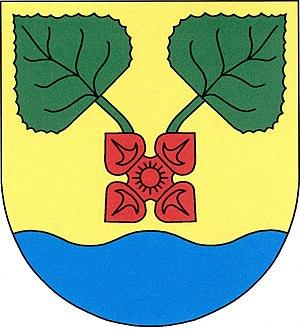
Bítovany est une commune du district de Chrudim, dans la région de Pardubice, en République tchèque. Sa population s'élevait à 421 habitants en 2019.